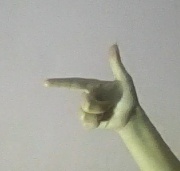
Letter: yaa